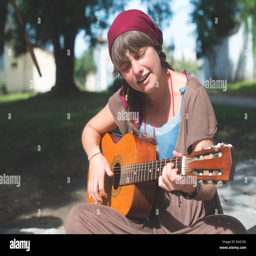
girl playing guitar on the street .